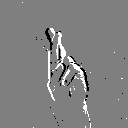
ASL letter: r